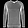
Label: Pullover